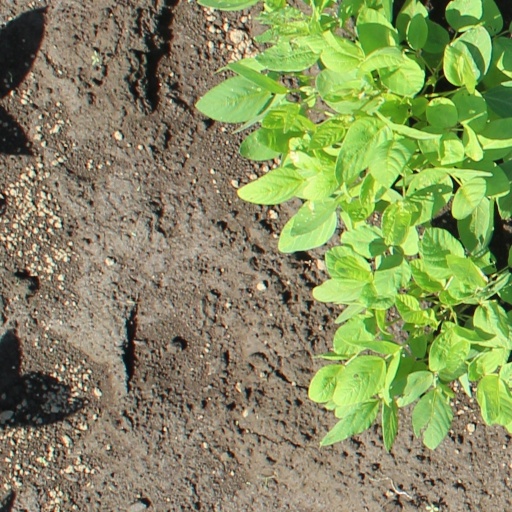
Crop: soybean